KUMU-FM

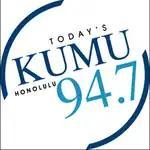
KUMU-FM logo was used from 1999 until 2010.

The station signed on the air on June 30, 1967, as KFOA. It was owned by the Royal Hawaiian Radio Company, and originally had an effective radiated power of 30,000 watts, less than a third of its current output. The studios and transmitter were located at the Hilton Hawaiian Village.